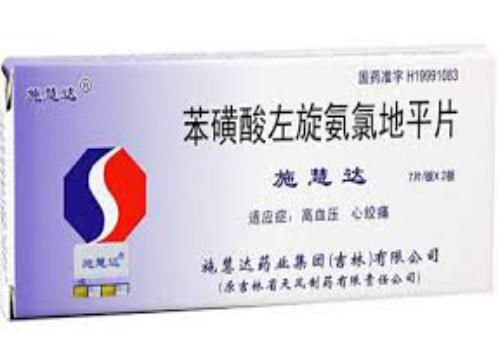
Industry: Medical